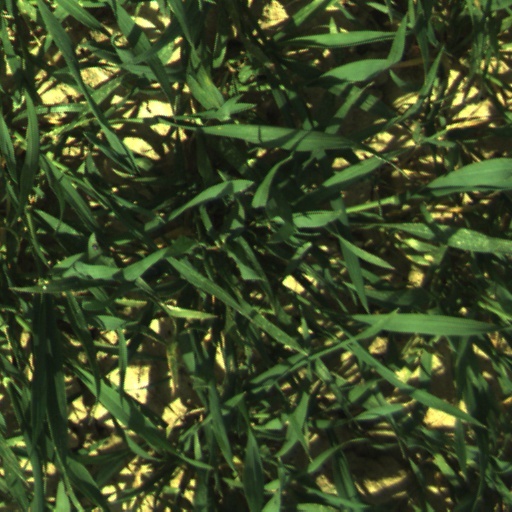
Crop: wheat